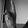
ASL letter: K